Hashtag Class

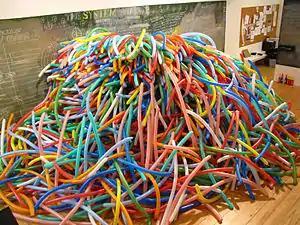
Man Bartlett's performance/installation 24h #class action

The exhibition concluded on March 20 with "Rant Night" in which everyone was encouraged to come and let it rip on whatever was still bothering them.